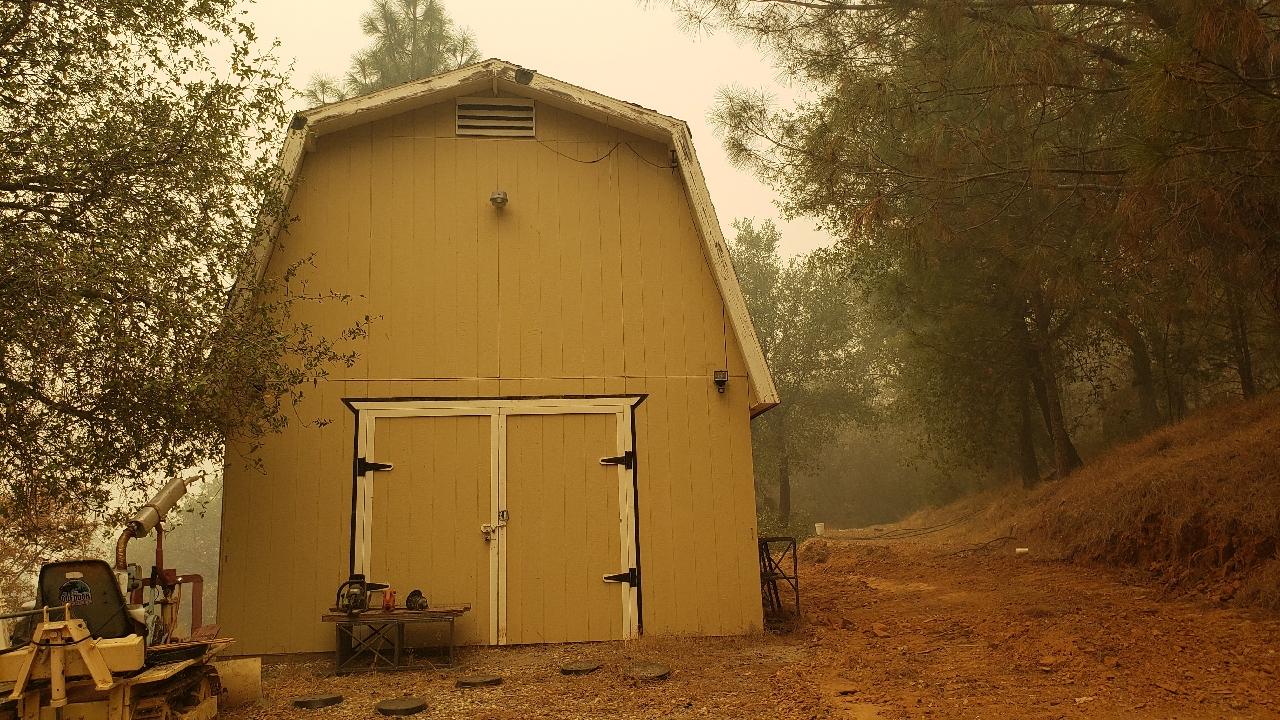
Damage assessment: no_damage